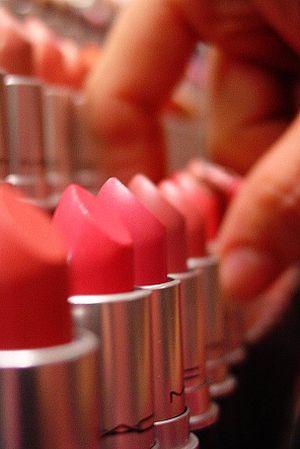
L'indice rouge à lèvres, ou en anglais, lipstick index est un concept inventé et défendu par Leonard Lauder, président du conseil d'administration de la firme Estée Lauder. Il est censé établir une corrélation inverse entre les ventes de rouge à lèvres et le niveau d'activité économique.